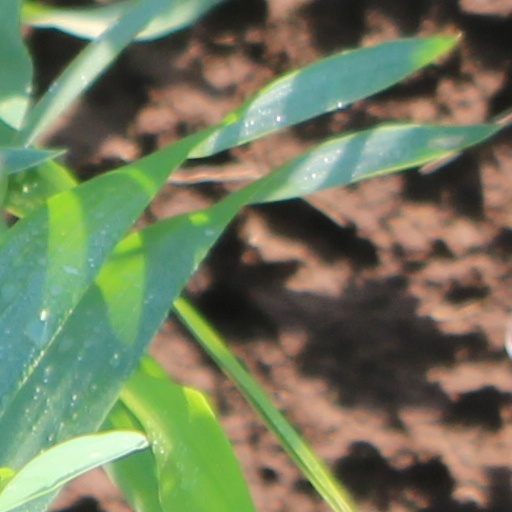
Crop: wheat